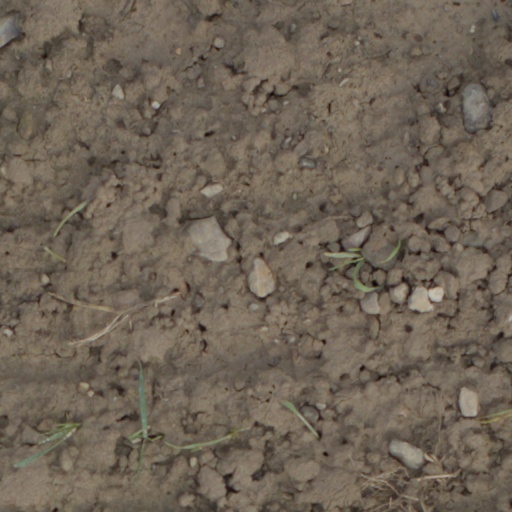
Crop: wheat